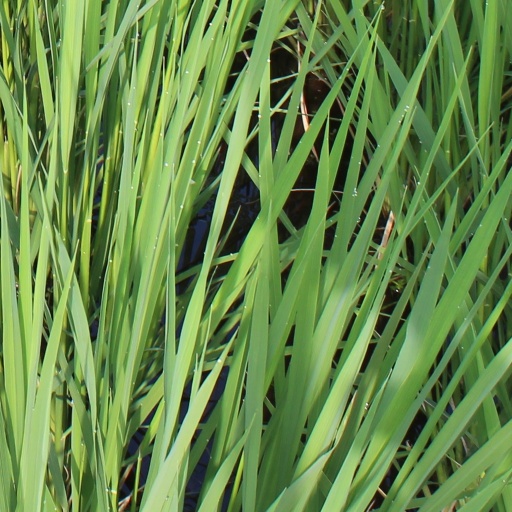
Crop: rice